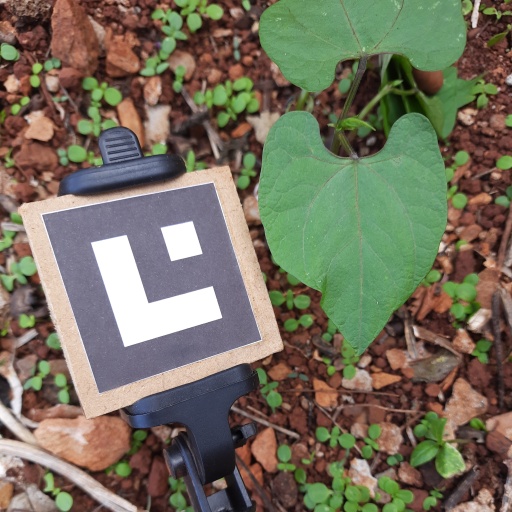
Observations: wavy surface, no eating holes, under shade